Folk Orthodoxy

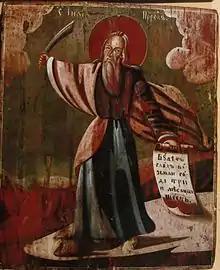
Icon "Elijah the Thundering Prophet", 19th century

Nicholas the Wonderworker is one of the most revered Christian saints among the Slavs. In the East Slavic tradition, the cult of Nicholas is close to the veneration of God (Christ) himself.